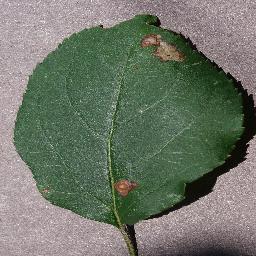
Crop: apple
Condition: black_rot